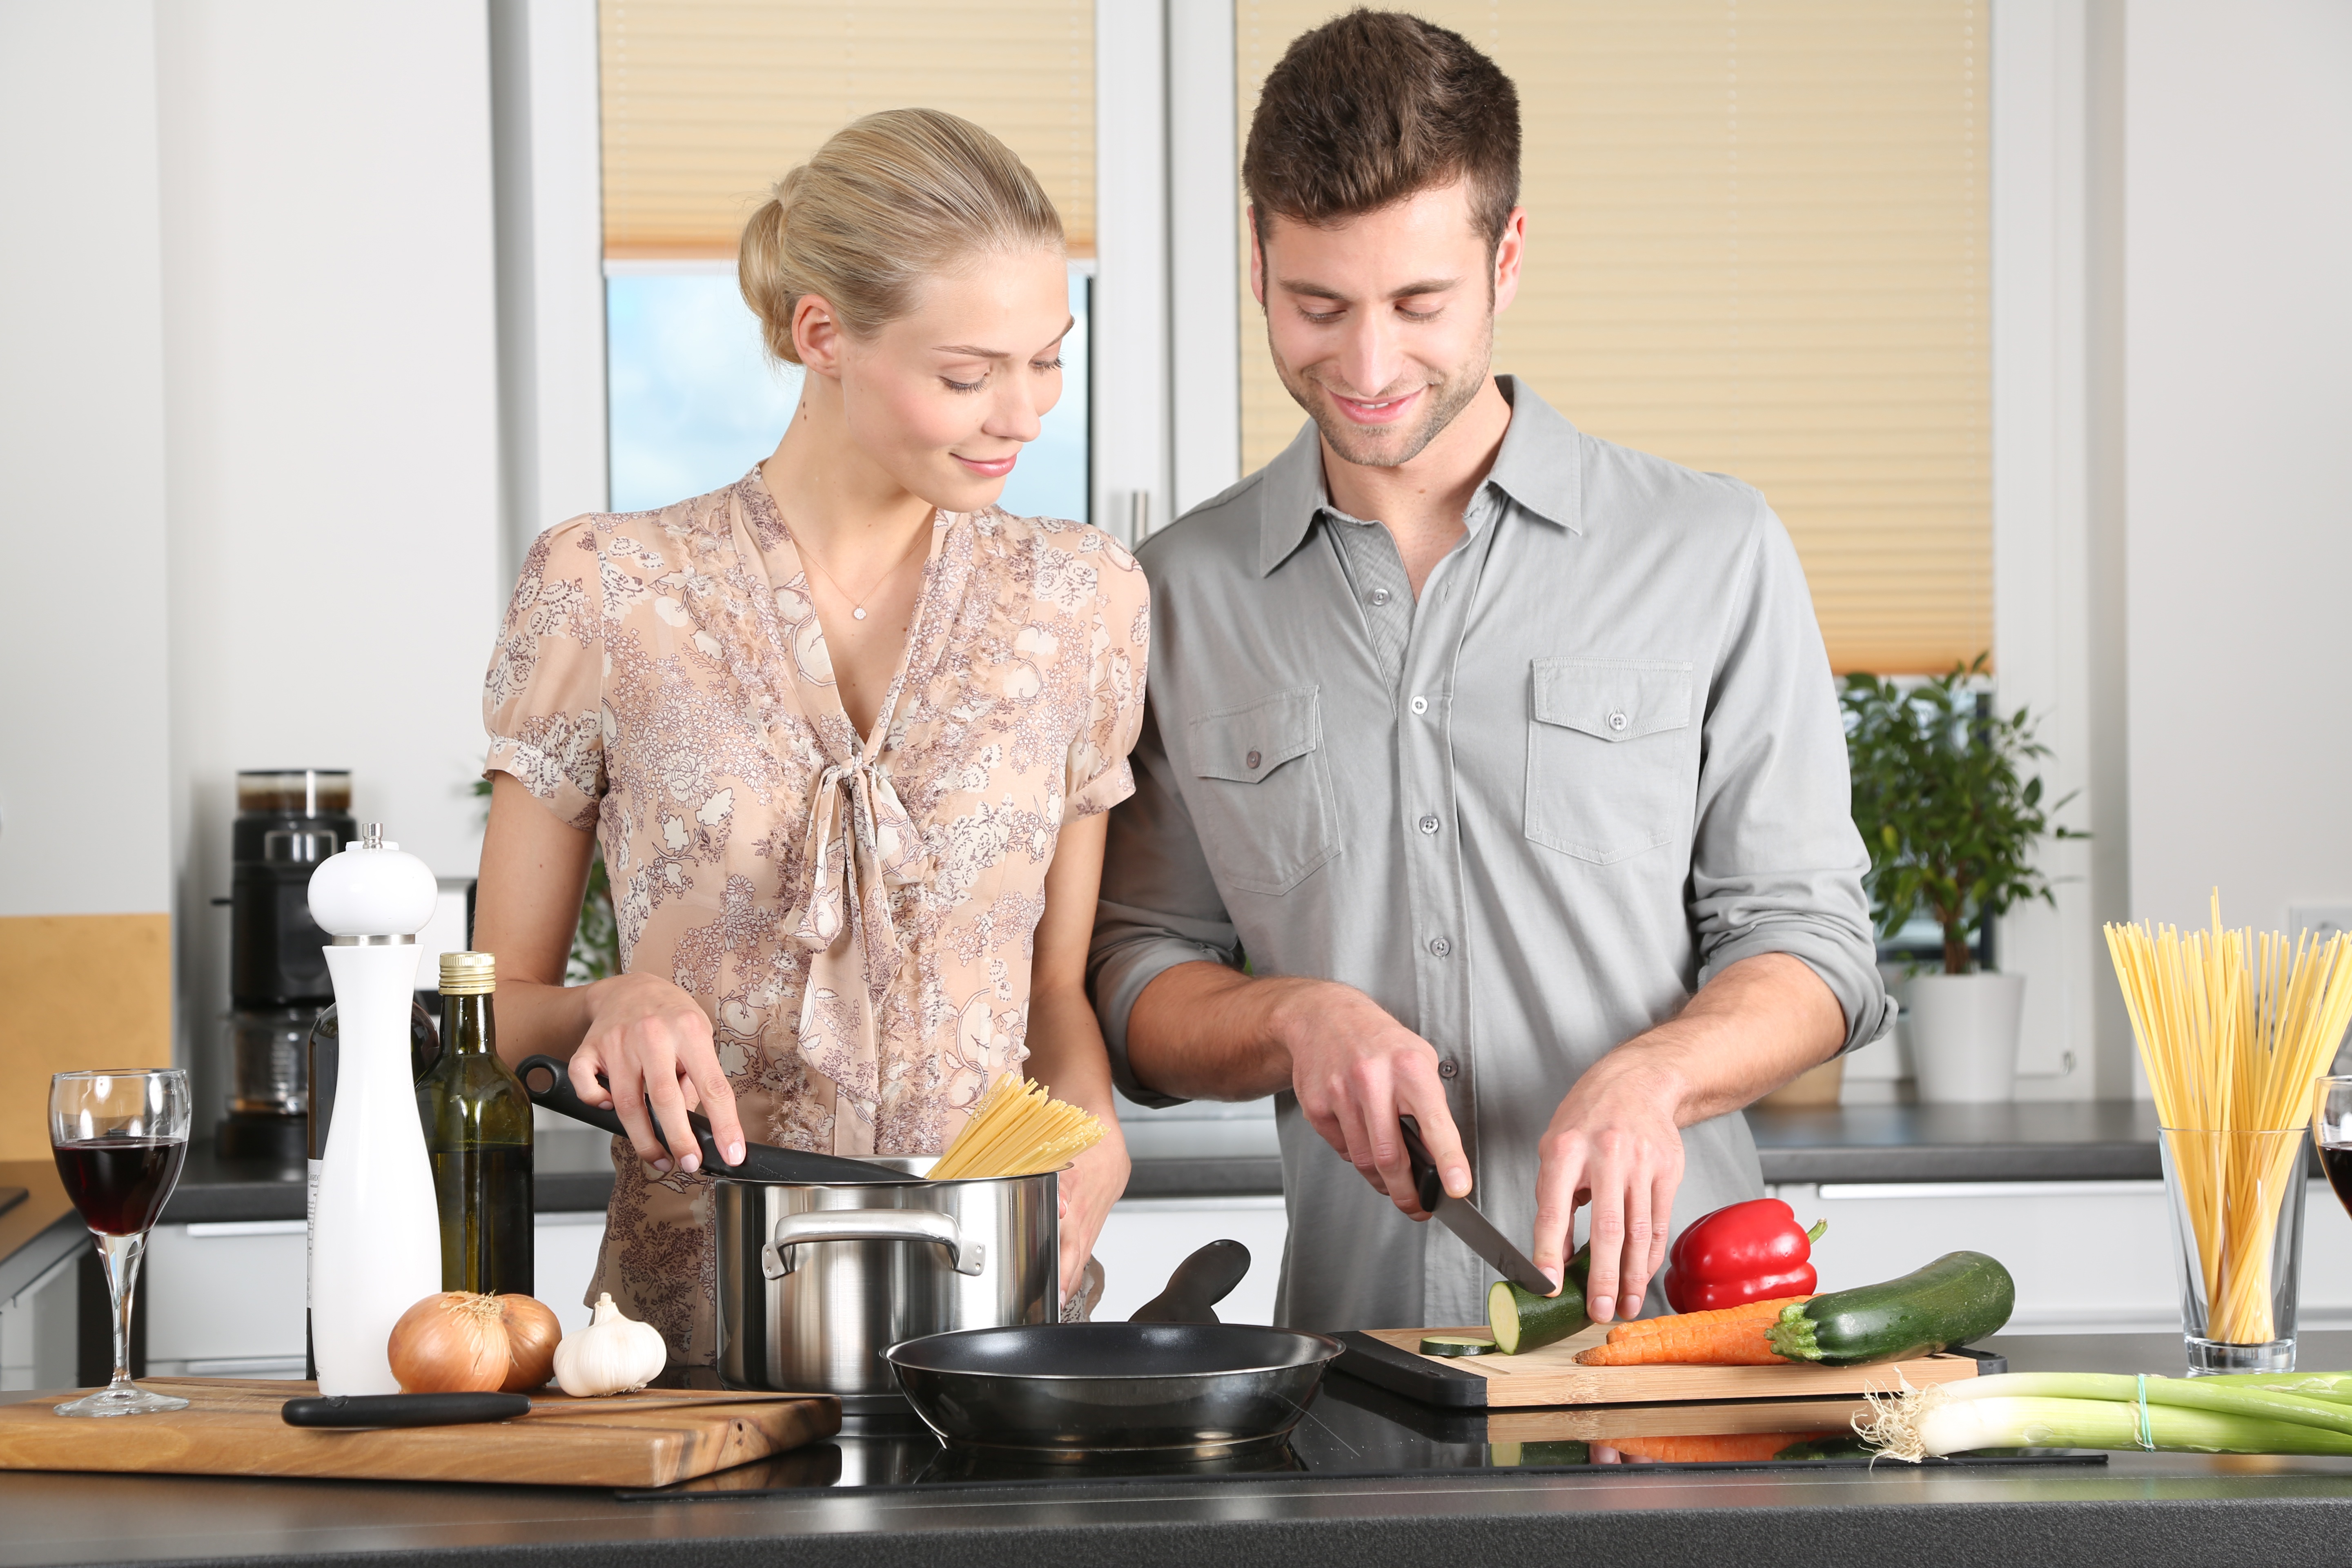
man, person, cooking, meal, cook, eating, food, lunch